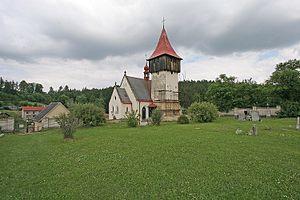
Vítějeves est une commune du district de Svitavy, dans la région de Pardubice, en République tchèque. Sa population s'élevait à 426 habitants en 2017.